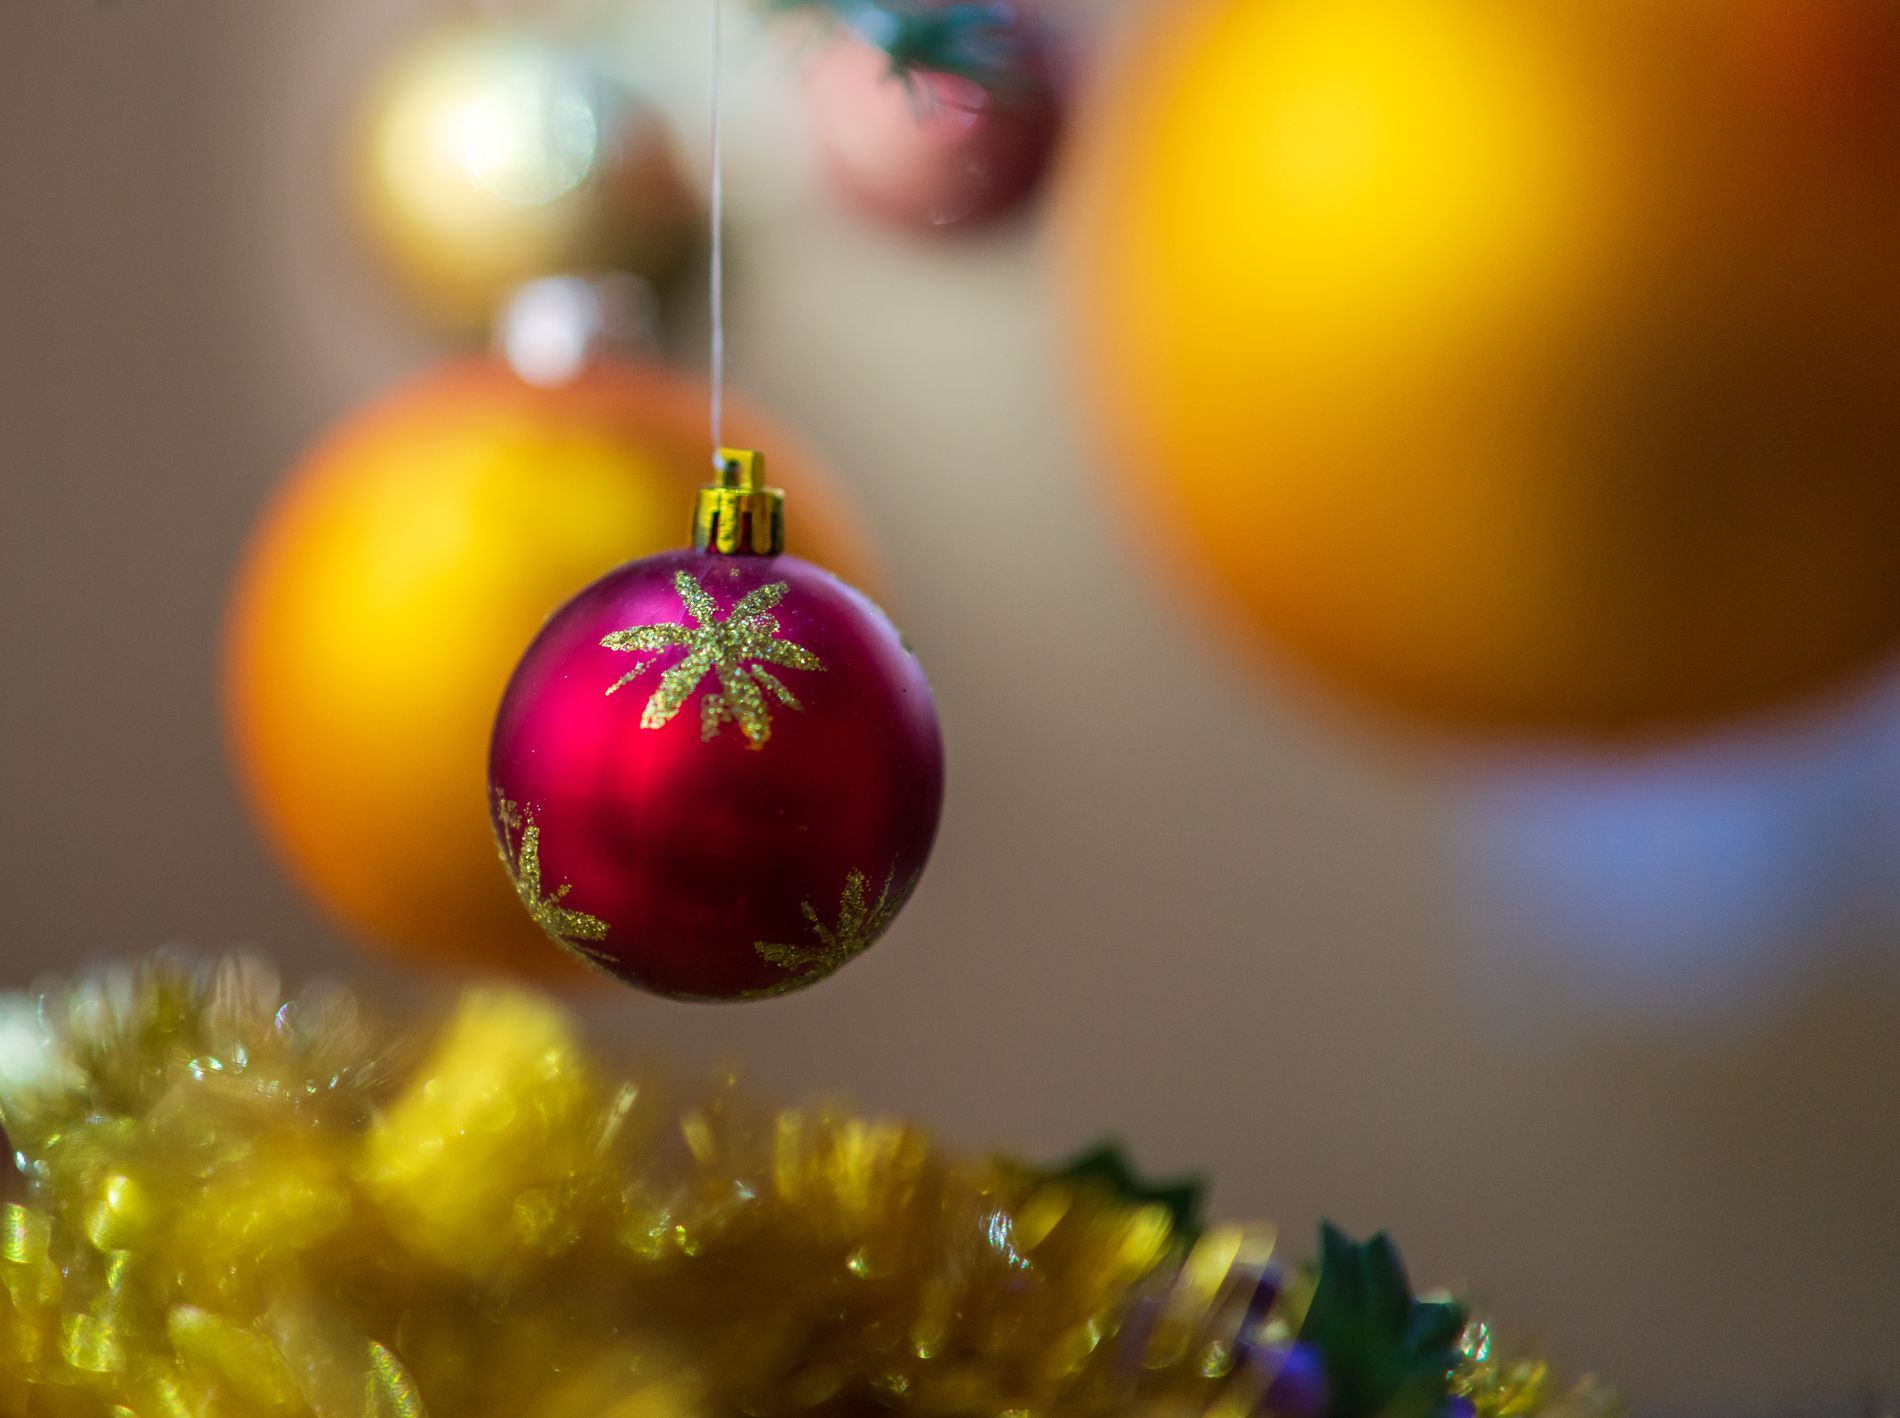
Christmas time
The picture features a close up scene of Christmas decorations. A red ball with symbols can be seen hanging above a yellowish decoration.
Taken at eye level in room lighting, this photograph shows a shot of Christmas time. A vivid color palette of red, yellow and gold is used to give the festival's mood. The blurry background put the highlight on the Christmas accessories.
Labels: Sphere, Accessories, Ornament, Ball, Cricket, Cricket Ball, Sport, Egg, Food, Festival, Christmas, Christmas Decorations, Decorations, Background, red ball
Camera: SONY ILCE-7M2
Lens: SAMYANG AF 85mm F1.4 II
Aperture: F1.7
Exposure: 1/60 sec
ISO: 800
Focal length: 85.0 mm